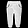
Label: Trouser